George Martin

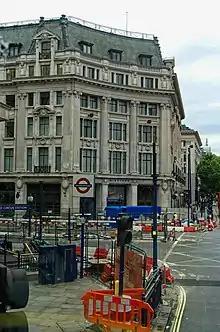
Martin's AIR London operated in Oxford Circus from 1970 to 1991

Martin's early work under his new Associated Independent Recording (AIR) banner included Cilla Black's rendition of Burt Bacharach's "Alfie", which made no. 6 in the UK, and musical scores for Lionel Bart's much-maligned "Twang!!" theatrical production. Another early AIR act was the Action, whom Martin had produced earlier through Parlophone. AIR's first official outside signing was David and Jonathan, who scored a no. 7 UK hit with "Lovers of the World Unite" in 1966. Martin also reunited with other artists from his Parlophone days, such as Matt Monro, Rolf Harris, and Ron Goodwin, though these reunions often failed to produce the same success as earlier records had.